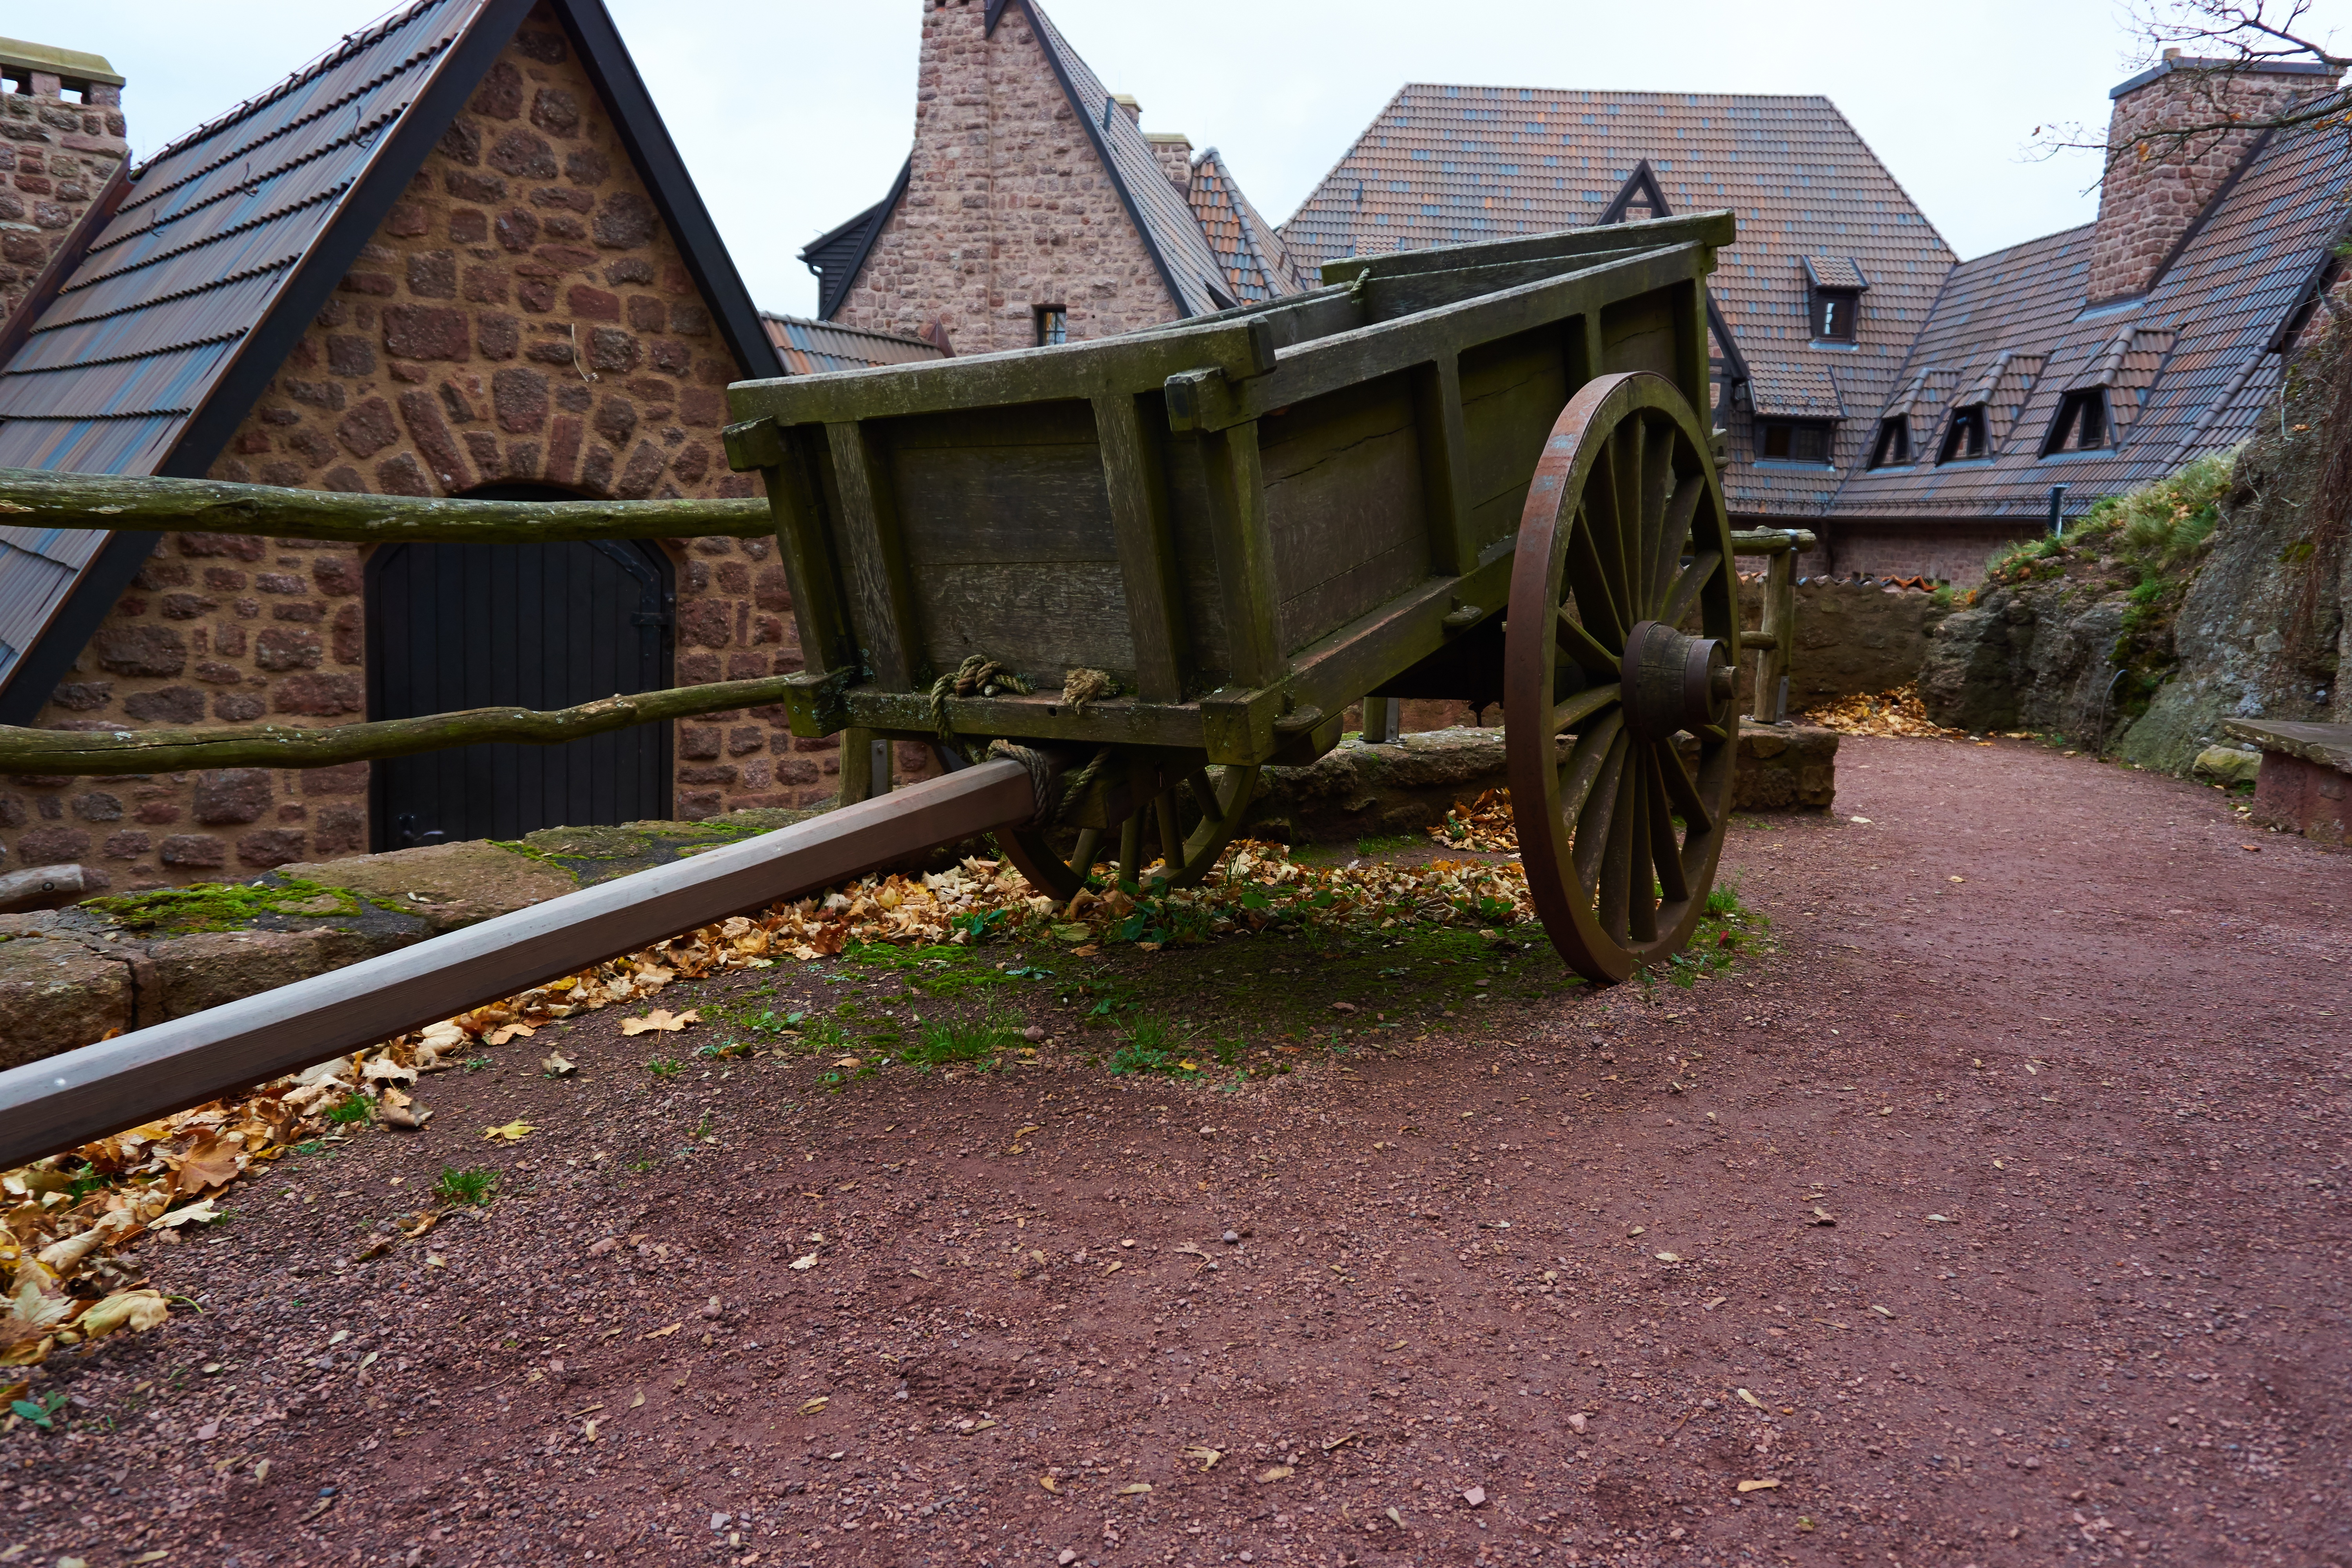
track, farm, cart, home, cottage, backyard, craft, trade, yard, middle ages, rural area